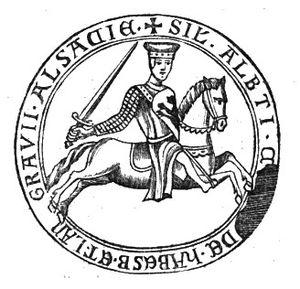
Albert IV le Sage né en 1188; mort le 13 décembre 1239; comte de Habsbourg et landgrave de Haute-Alsace, fils de Rodolphe II l'Ancien et d'Agnès de Staufen.